Mathias Rust

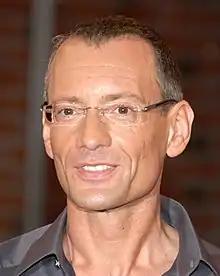
Rust in 2012

Mathias Rust (born 1 June 1968) is a German aviator. In 1987, as a teenage amateur pilot, he flew from Helsinki, Finland, to Moscow, without authorization. According to Russian claims, he was tracked several times by Soviet Air Defence Forces and civilian air traffic controllers, as well as Soviet Air Force interceptor aircraft. The Soviet fighters did not receive permission to shoot him down, and his aeroplane was mistaken for a friendly aircraft several times. Also, 28 May 1987 was Border Guards Day, leaving many guards distracted. He landed on Bolshoy Moskvoretsky Bridge, next to Red Square near the Kremlin in the capital of the USSR.